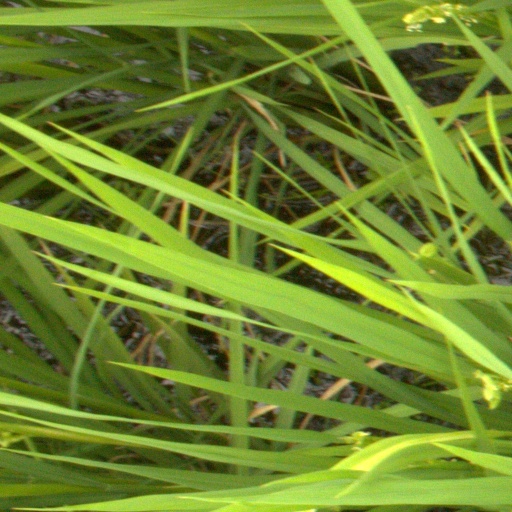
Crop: rice